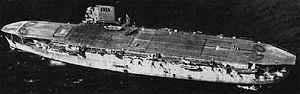
La Force maritime de l'aéronautique navale est l'actuelle appellation de l'aéronautique navale française. Elle forme une des quatre grandes composantes de la marine française. Elle est issue de la fusion entre les forces de l'aviation embarquée et de l'aviation de patrouille maritime le 19 juin 1998. Son actuelle organisation précisée par l'instruction Nᵒ 24/DEF/EMM/ROJ relative à l'organisation de la force maritime de l'aéronautique navale du 3 novembre 2011 a été publiée au Bulletin officiel des armées le 10 novembre 2011.